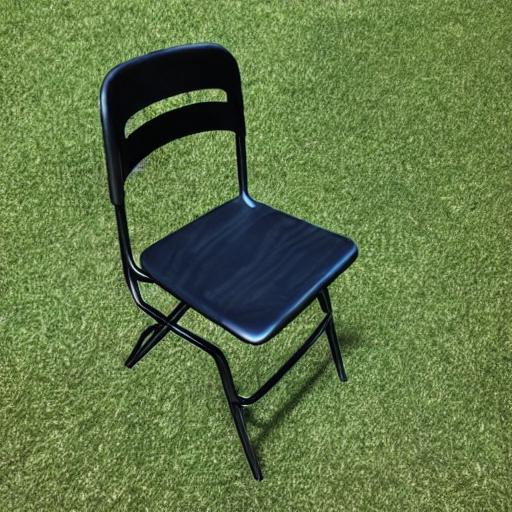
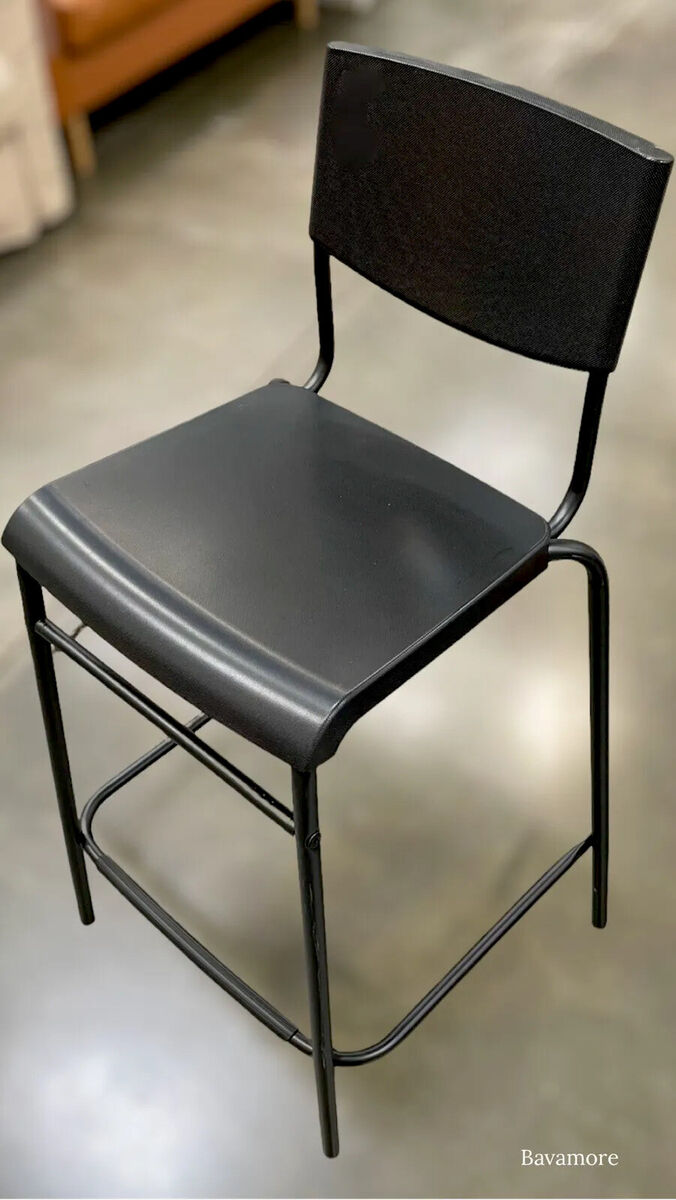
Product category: stool
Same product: no